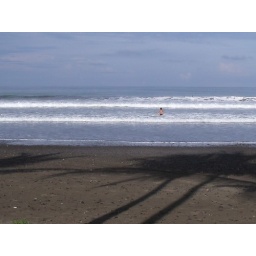
The beach in front of my building